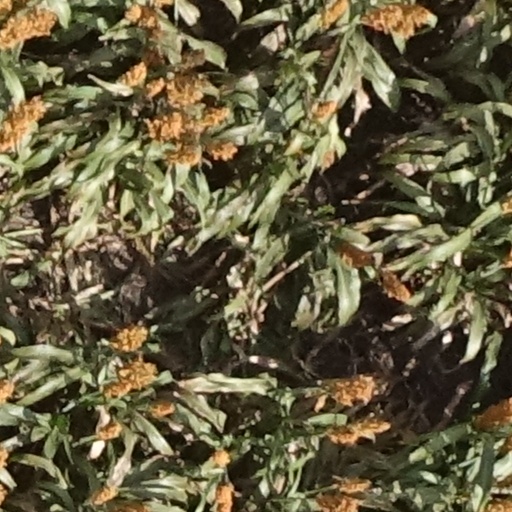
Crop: sorghum